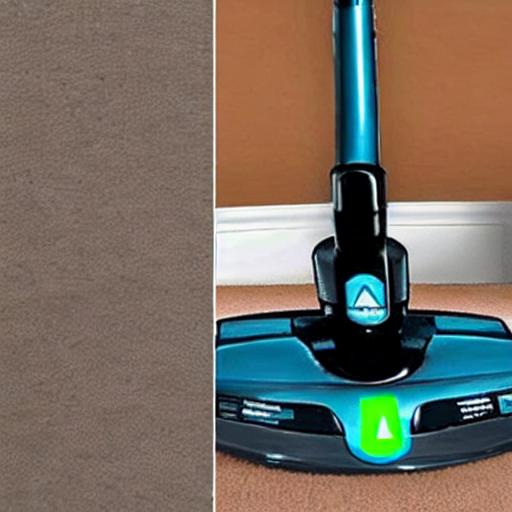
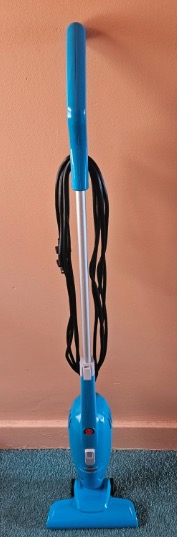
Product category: items_vacuum
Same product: no